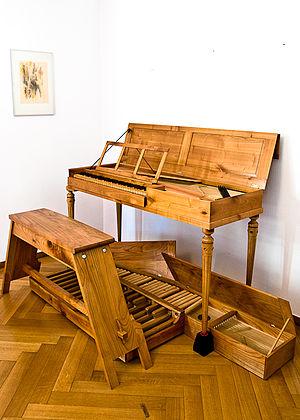
Clavicorde à pédalier réalisé par Benedikt Claas en 2005 (D - Northeim), appartenant à Benjamin Righetti (CH - Lausanne)
Le clavicorde est un instrument de musique qui remonte au tympanon médiéval. Il est le prédécesseur du piano-forte, qui lui-même engendra le piano moderne. Le plan s'apparente à celui du virginal.